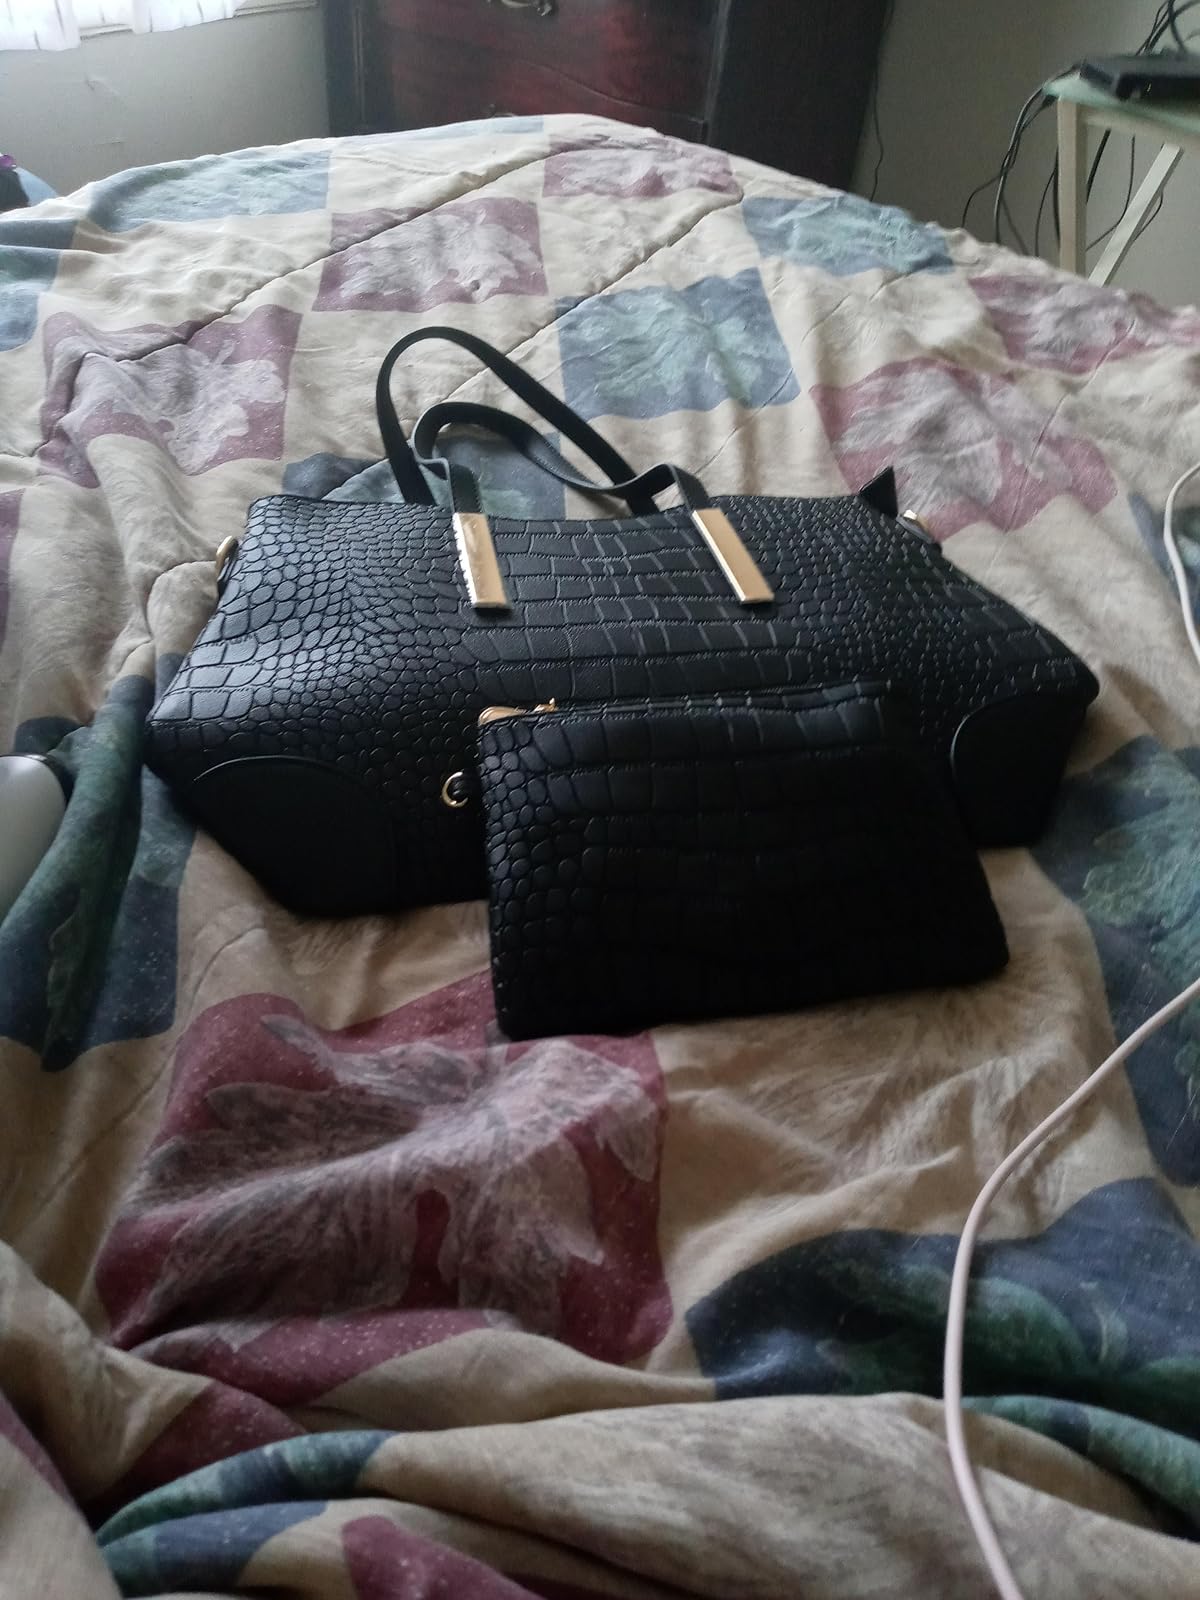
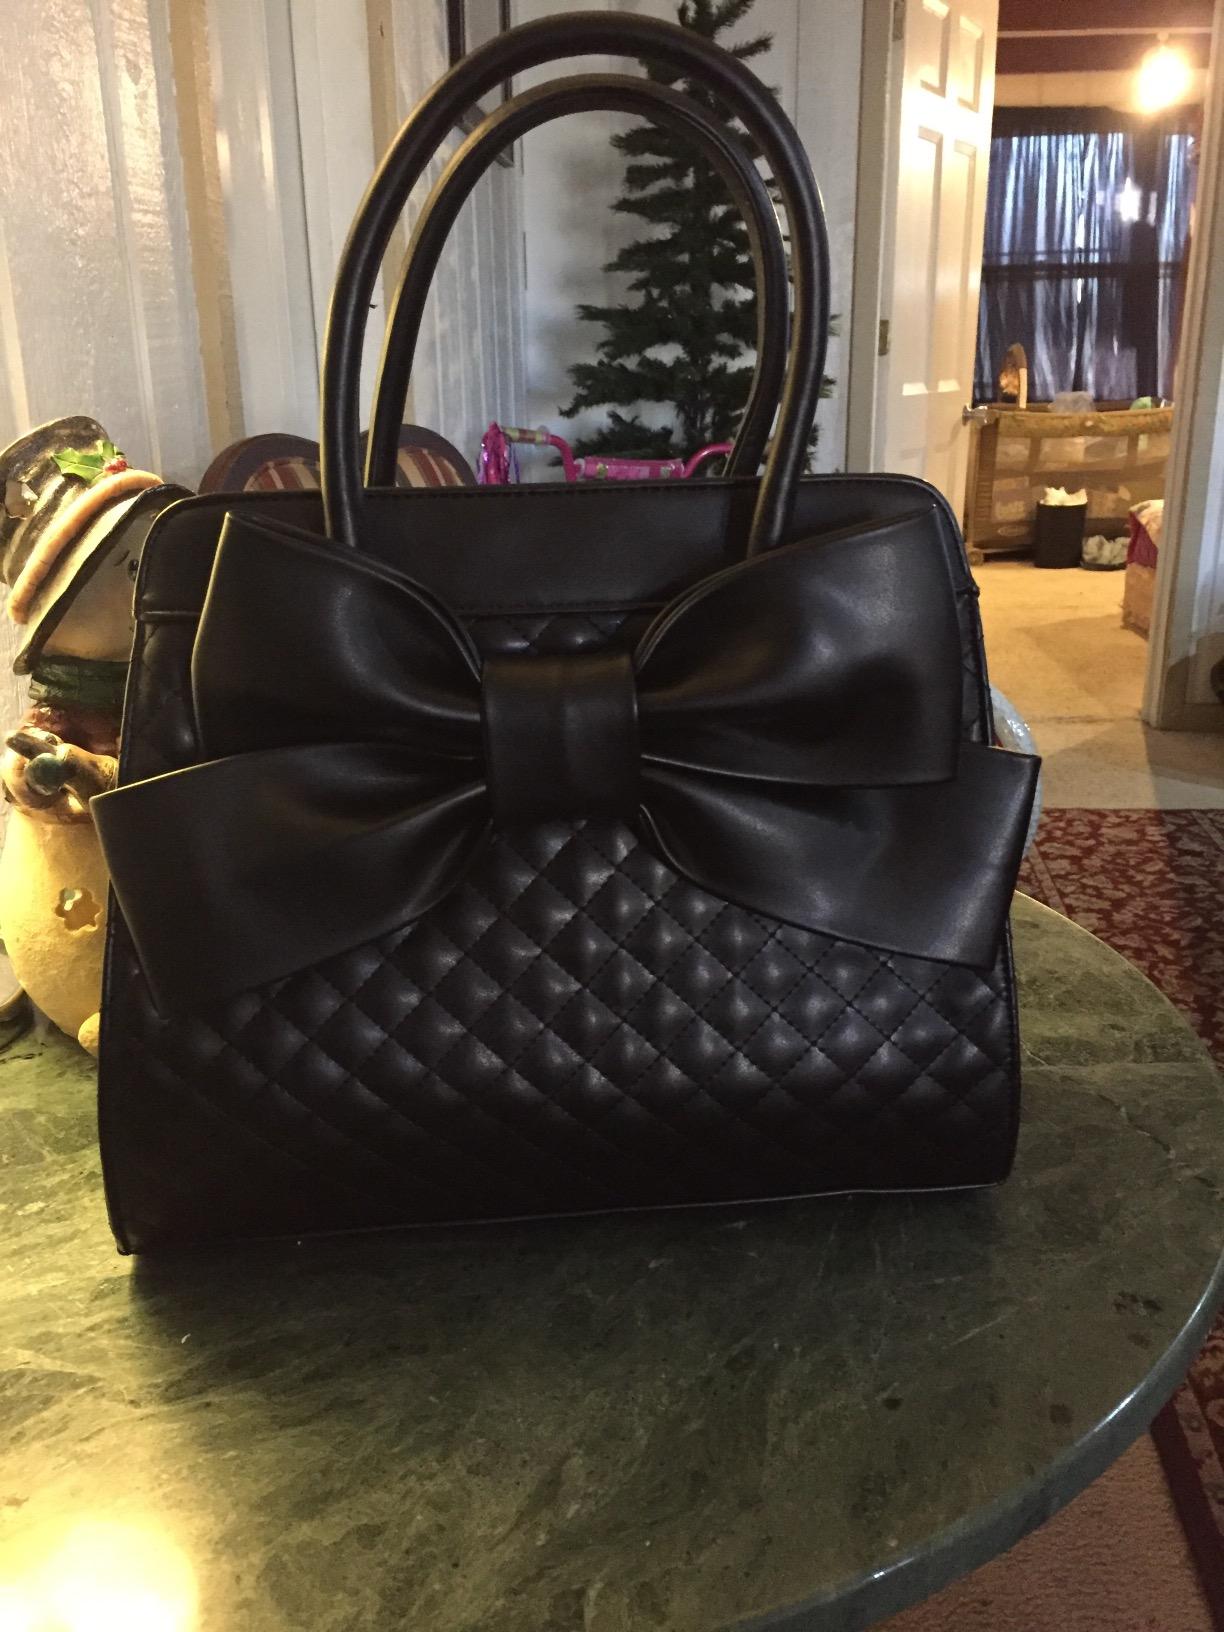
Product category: accessories_handbag
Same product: no